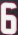
Number: 6